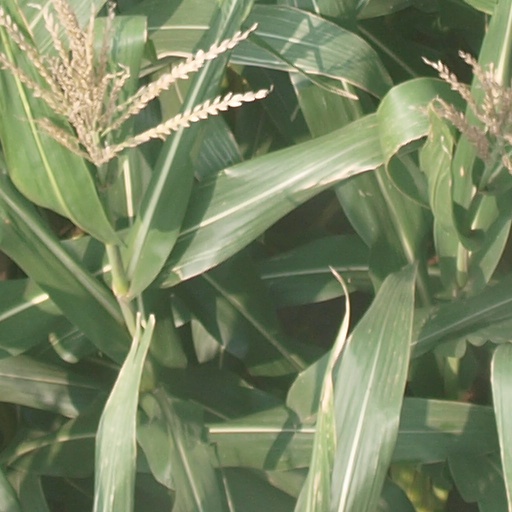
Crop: maize; corn